Zavier Simpson

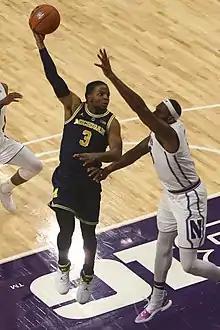
While serving as co-captain for the 2018–19 team as a junior, Simpson earned the nickname "Captain Hook" for making use of the hook shot.

On November 17, 2018, Simpson posted 14 points and 11 rebounds for his first career double-double, to help Michigan defeat George Washington 84–61. On December 30, Michigan defeated Binghamton 74–52. Simpson posted a career-high 10 assists, and one rebound shy of a double-double. On January 10, Michigan defeated Illinois 79–69. Michigan was led by Simpson with a season-high 16 points and improved to 16–0 on the season, matching the school's best start to a season. On January 13, Michigan defeated Northwestern to establish a school record for best start at 17–0 and tied the school's record 17-game win streak on the strength of a career-high 24-point effort by Simpson. On January 19, Simpson posted 10 points and 11 rebounds, for his second career double-double in a loss to Wisconsin. On January 22, Simpson was one of four Big Ten athletes named to the Naismith Defensive Player of the Year Award Top 15 midseason watchlist. On January 29 against Ohio State, Simpson posted 11 points, 10 rebounds and a career-high 12 assists, becoming the sixth player in Michigan program history to record a triple-double. The game marked Simpson's 100th career game with Michigan, becoming the 70th Wolverine to the reach the milestone. Simpson recorded his 300th career assist, becoming the 15th Wolverine to surpass the milestone. On March 3, Simpson posted 12 points and 10 assists, for his third double-double of the season in a win against (#17/#20) Maryland. Following the season, he was a 2019 Second team All-Big Ten selection (coaches and media) and a Big Ten All-Defensive Team honoree. On March 12, the U.S. Basketball Writers Association named Simpson to its 2012–13 Men's All-District V (OH, IN, IL, MI, MN, WI) Team, based upon voting from its national membership. He was named to the National Association of Basketball Coaches Division I All-District 7 second team on March 21, as selected and voted on by member coaches of the NABC, making him eligible for the 2019 NABC Coaches' Division I All-America team. Over the course of his junior season, he served as captain and - unusually for a guard - developed a reliable hook shot, earning the nickname "Captain Hook".